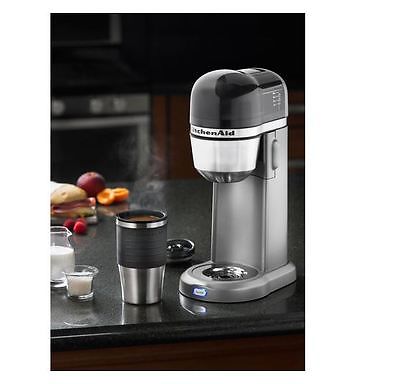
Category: coffee maker